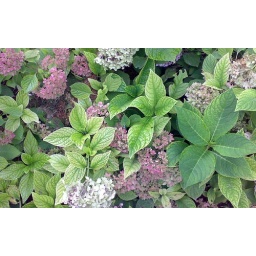
from my garden..a hydringer plant in bloom, taken with my camera phone N73.